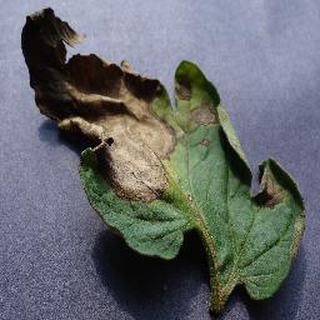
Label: tomato_late_blight